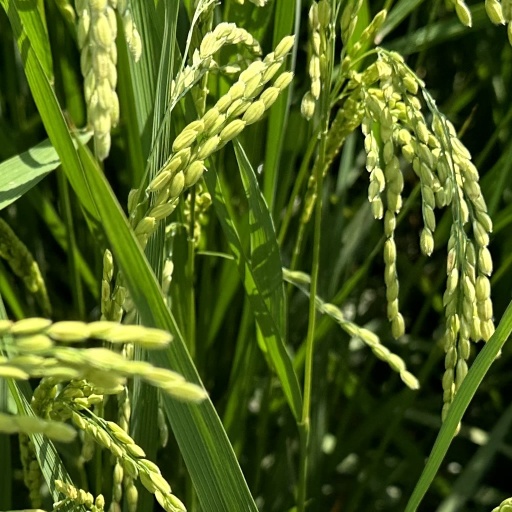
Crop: rice